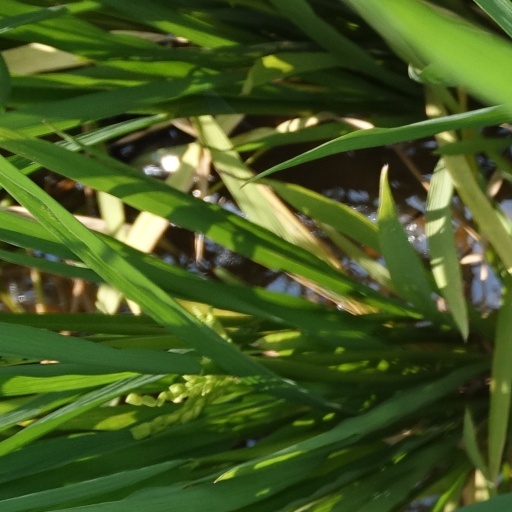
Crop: rice